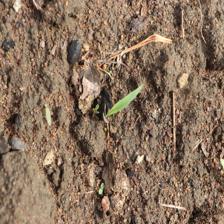
Label: Sorghum